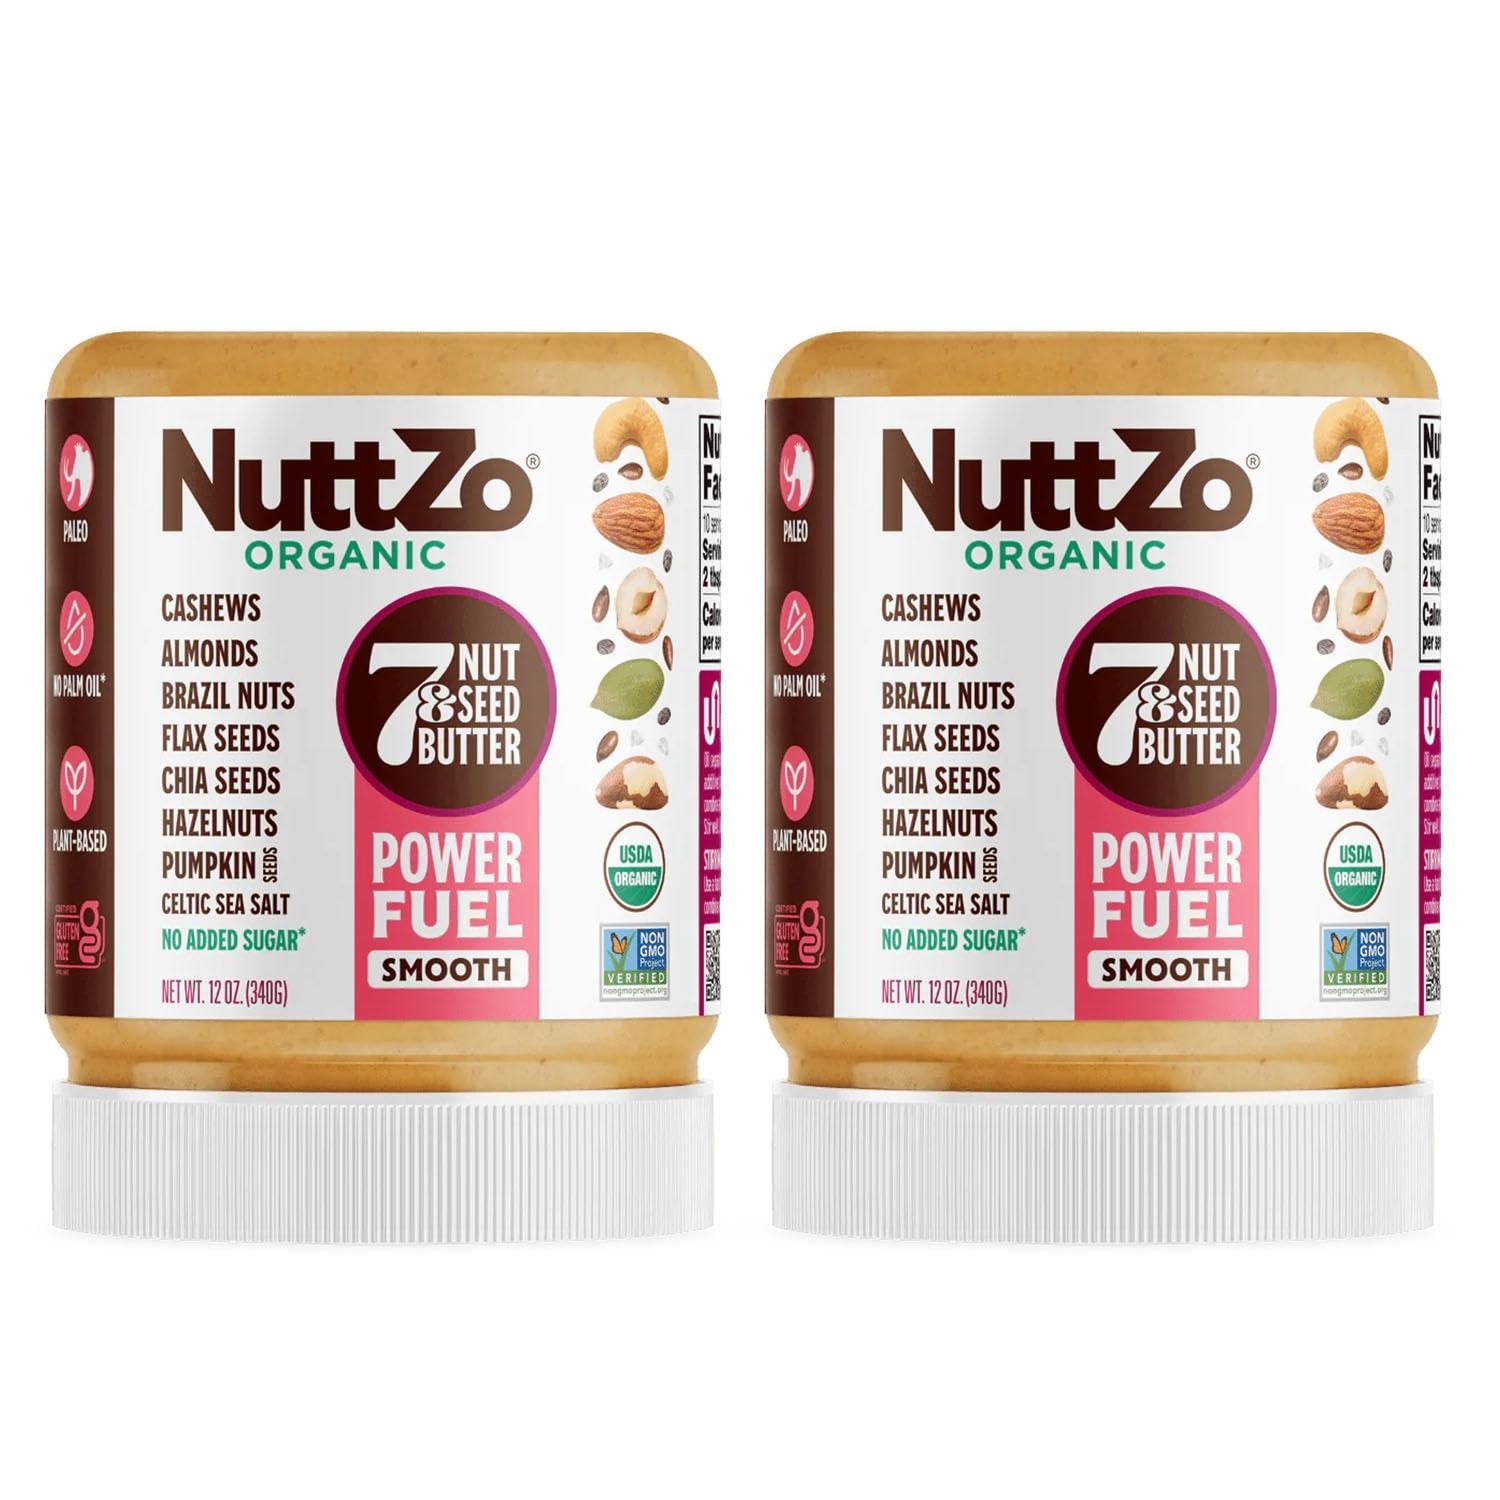
Item Name: NuttZo Organic Power Fuel Smooth 7 Nuts & Seeds Butter Spread|Paleo and Keto Friendly| Peanut & Gluten Free, Vegan, and Kosher, no added sugar or oil | 12 oz Jar, 2 Pack
Bullet Point 1: 7 Nuts & Seeds: NuttZo is the new way to enjoy the classic peanut butter you know and love; Enjoy the creamy rich flavor of cashews, almonds, brazil nuts, flax seeds, and more with a touch of Celtic sea salts; no added sugar, preservatives, or oil, upside down for easy stirring
Bullet Point 2: Multiple Uses: You can try using NuttZo in a variety of recipes, from smoothies to desserts and baking, to mixing it with fruits and vegetables; It also makes a great compliment for breakfast e.g. oatmeal, pancakes, toast, and more; delicious right out of the jar for a quick snack!
Bullet Point 3: Mission-Based: Every purchase proudly supports Project Left Behind, a non-profit aimed at helping young underprivileged children in Peru to help them secure a brighter future
Bullet Point 4: Paleo Approved: NuttZo’s spread is gluten and peanut-free, keto-friendly, vegan, and Kosher; Furthermore it is USDA Certified Organic, making it a great option for people leading healthy lifestyles
Bullet Point 5: Nuts, Seeds & Gratitude: NuttZo was born from love when our founder, wanting to support her loved one's nutritional needs, took a classic snack to the next level by mixing 7 different nuts and seeds to create an even healthier butter alternative
Value: 24.0
Unit: Ounce

Price: 10.78